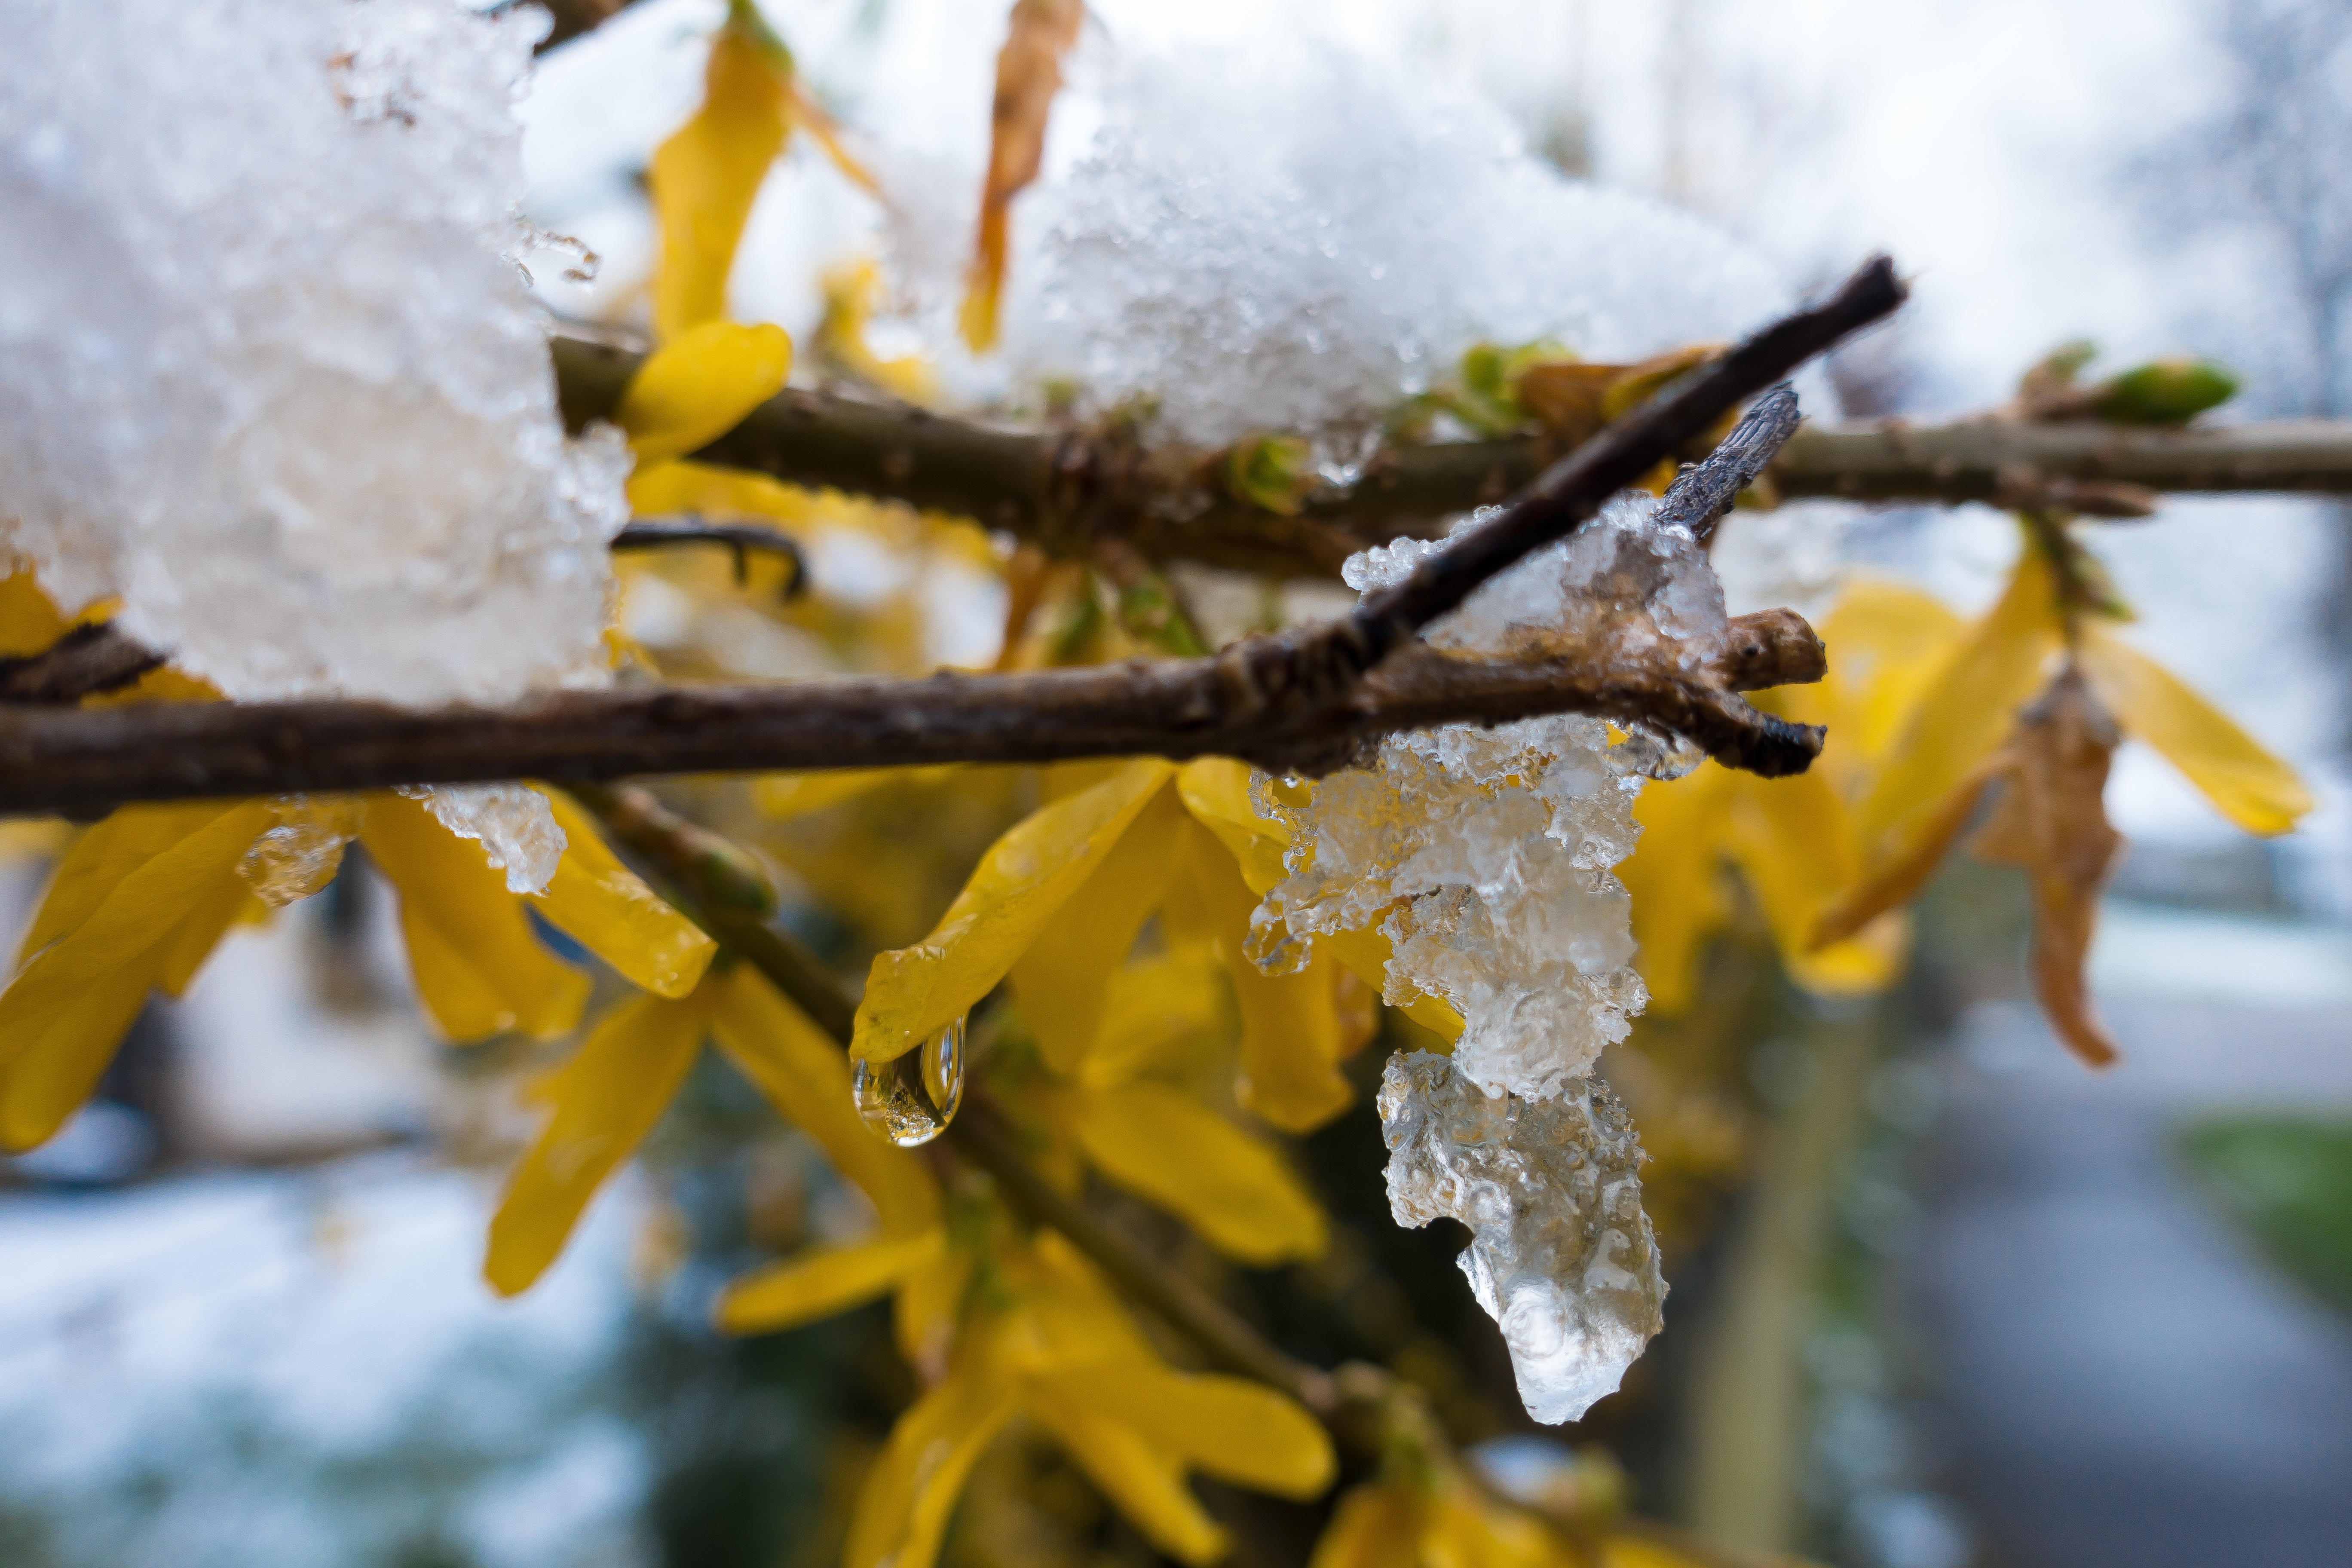
tree, nature, branch, blossom, snow, winter, plant, sunlight, leaf, flower, bloom, frost, spring, green, autumn, weather, botany, yellow, garden, flora, season, drip, twig, close up, april, forsythia, melt, winter blast, freezing, macro photography, garden forsythia, gold lilac, golden bells, forsythienbl te, lenz, april weather, woody plant